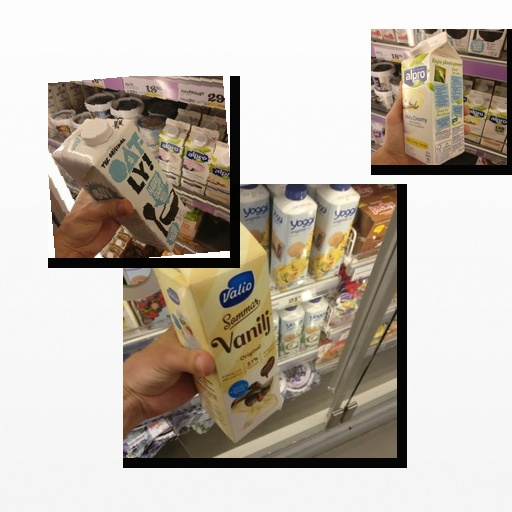
Food items: vanilla_soyghurt, oat_yogurt, vanilla_yogurt